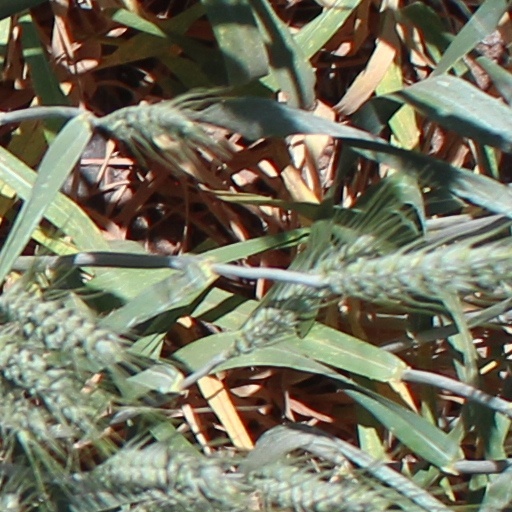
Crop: wheat